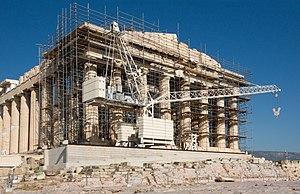
Restauration de la façade ouest du Parthénon, Acropole, Athènes, Grèce.